True North Detroit

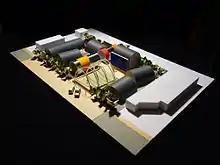
A Model of True North Detroit made by EC3, the studio of Edwin Chan.

True North Detroit is an experimental live/work community in Detroit, Michigan, United States. The project is located at the corner of 16th St and Hancock St in Detroit, MI. It was the first development in an area of Detroit that hadn't seen development since the 1960s.